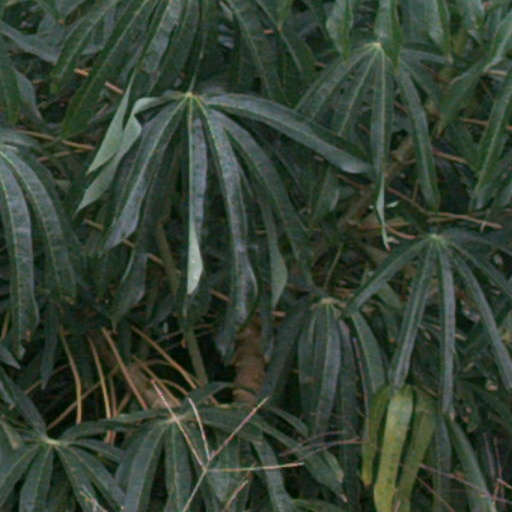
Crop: cassava